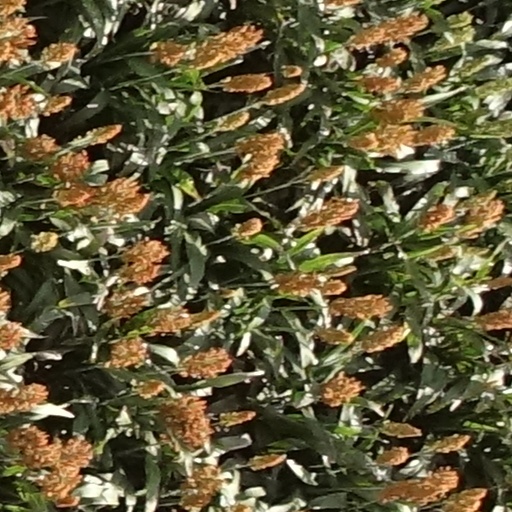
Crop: sorghum